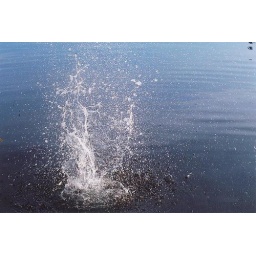
I took this picture with my 70-300mm leanse at a lake on Barrows road in Oregon.2006